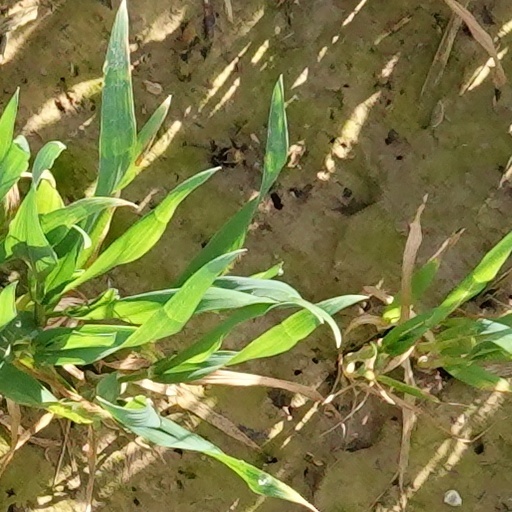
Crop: wheat